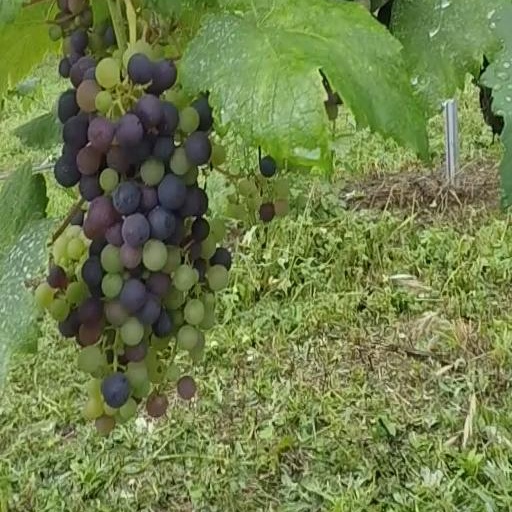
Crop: grape